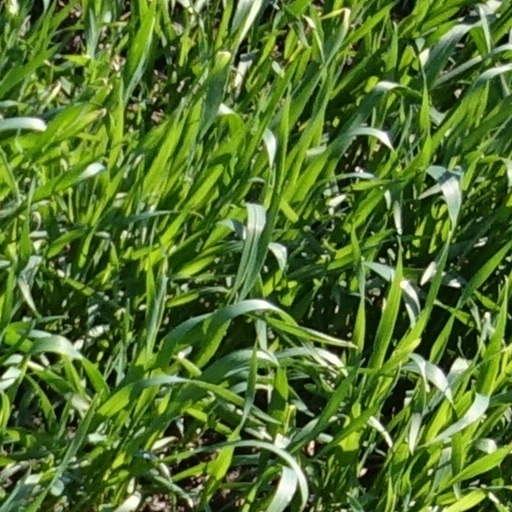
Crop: wheat